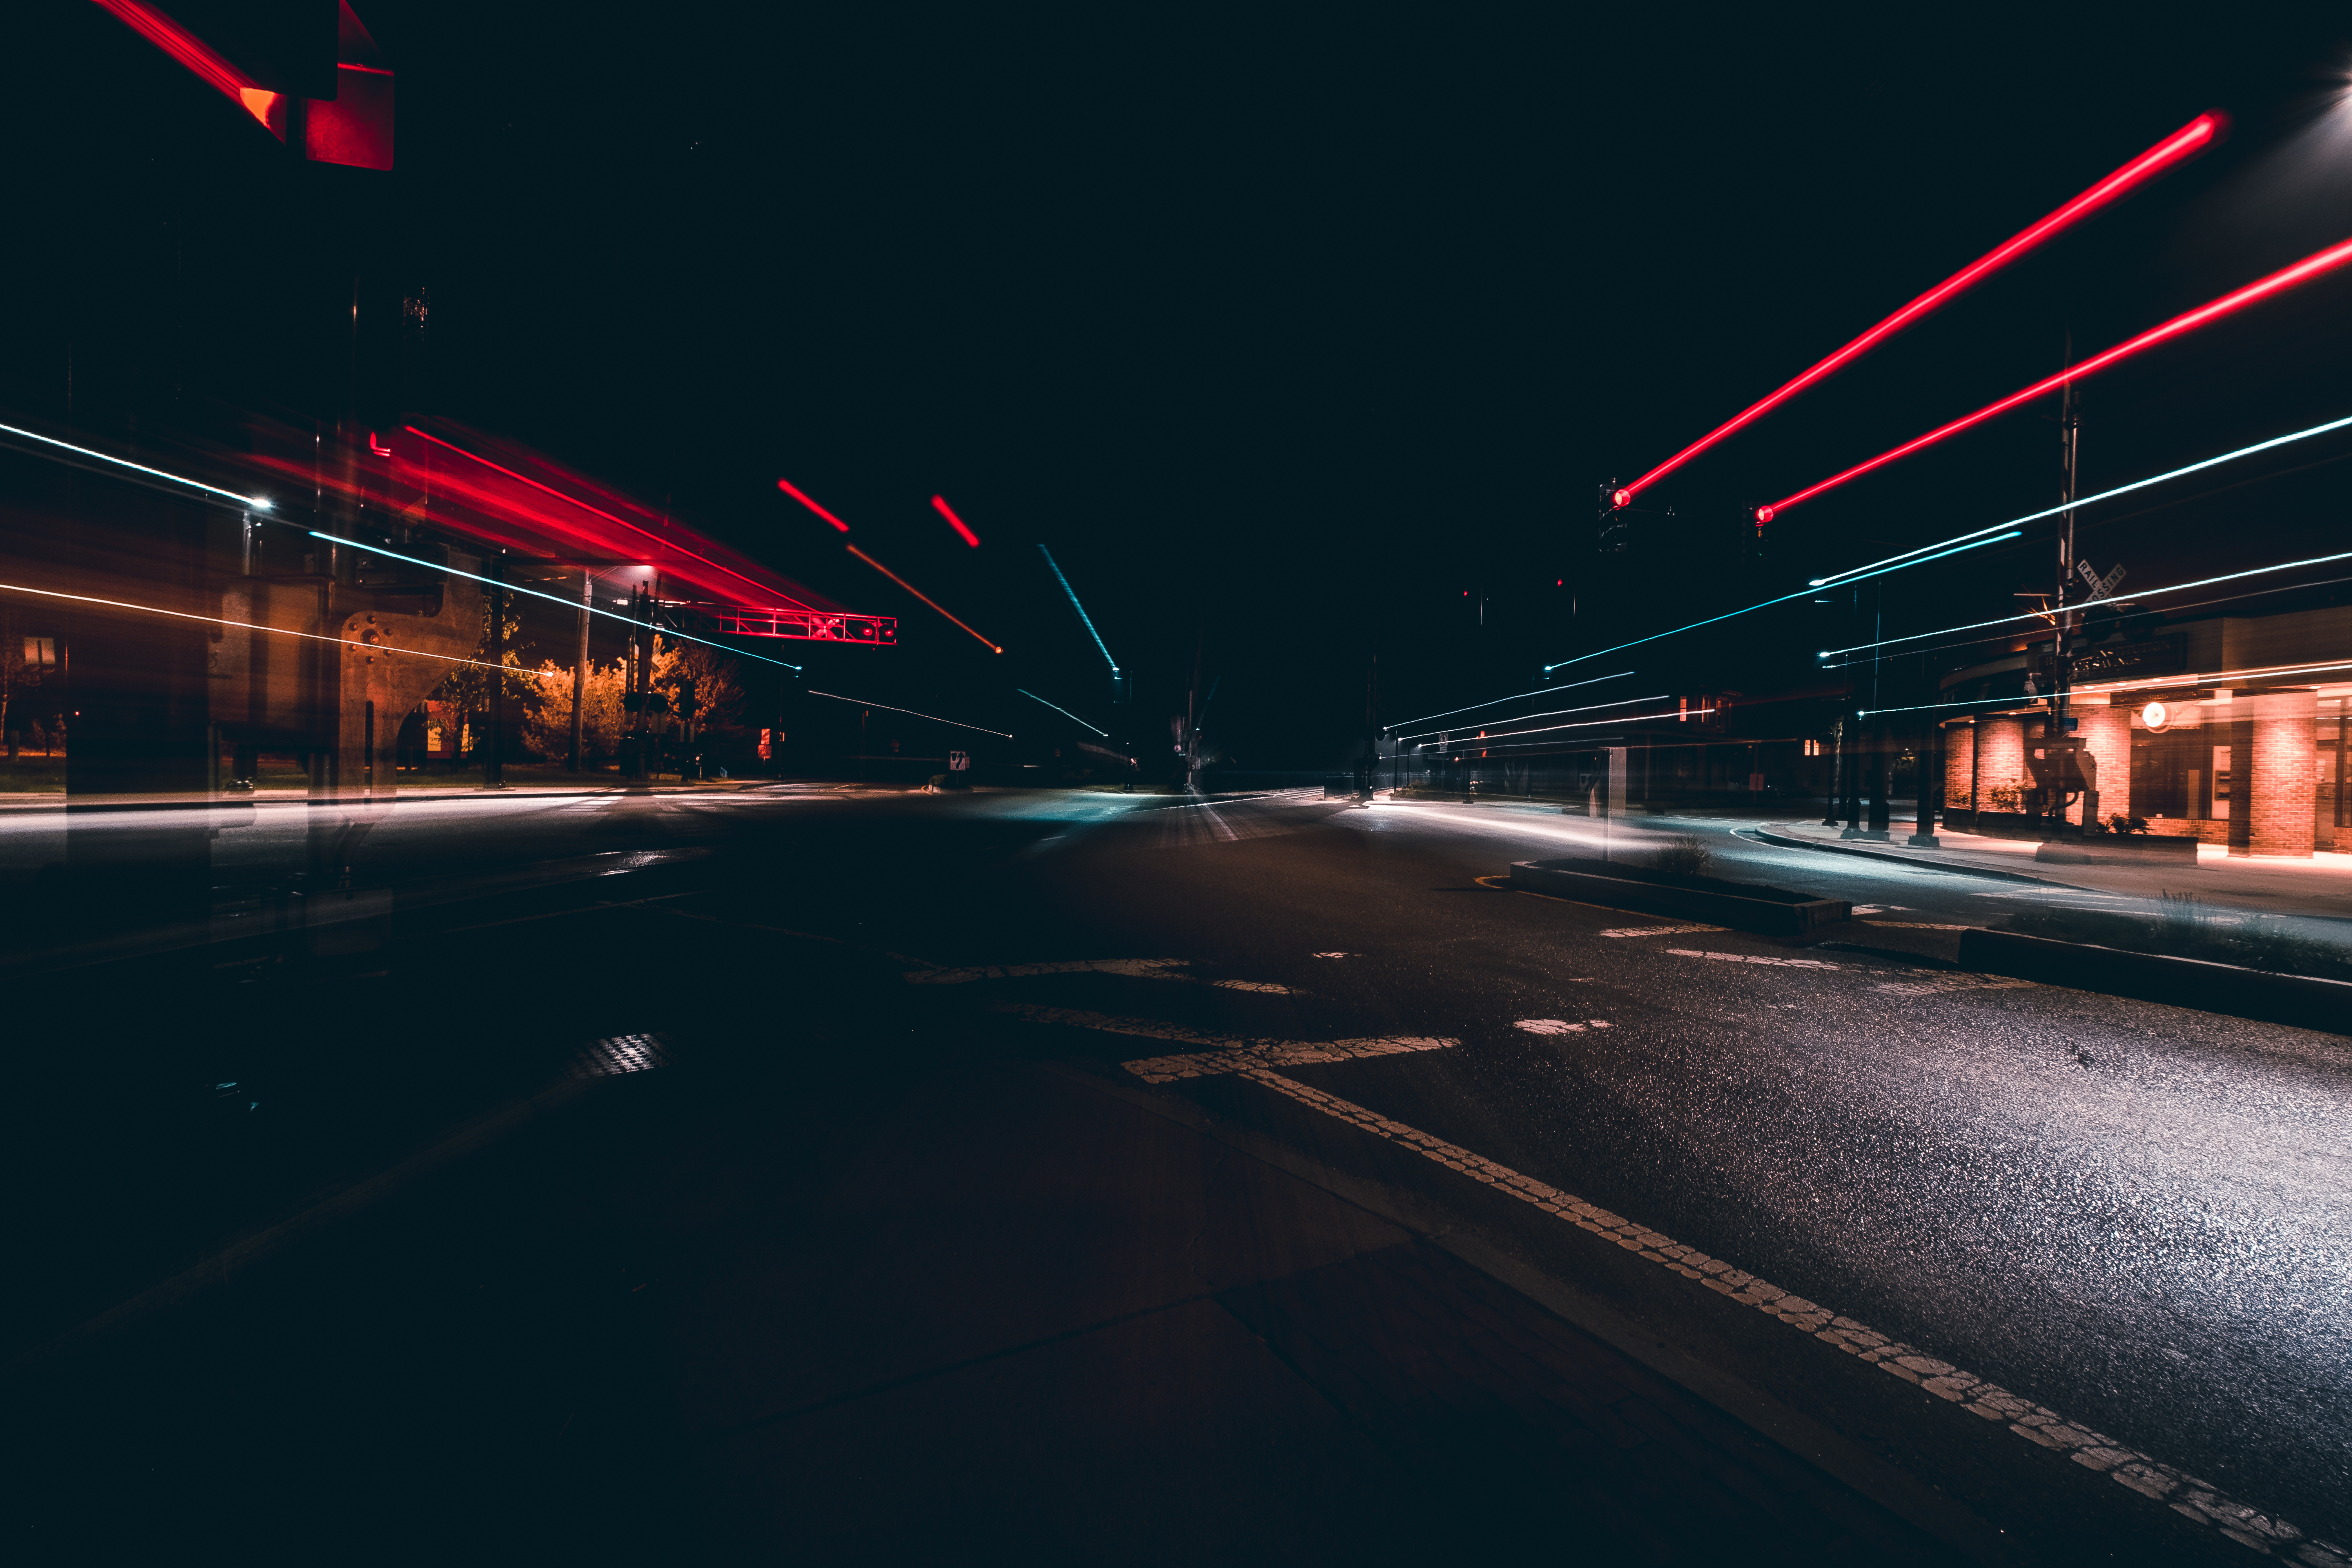
light, road, night, highway, evening, darkness, lane, lighting, infrastructure